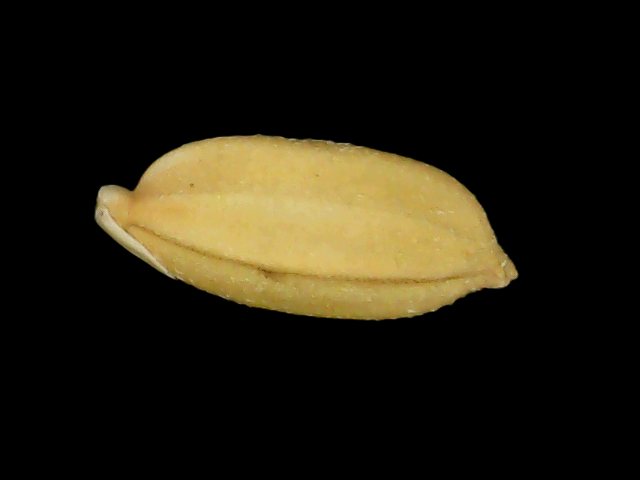
Rice variety: Binadhan08